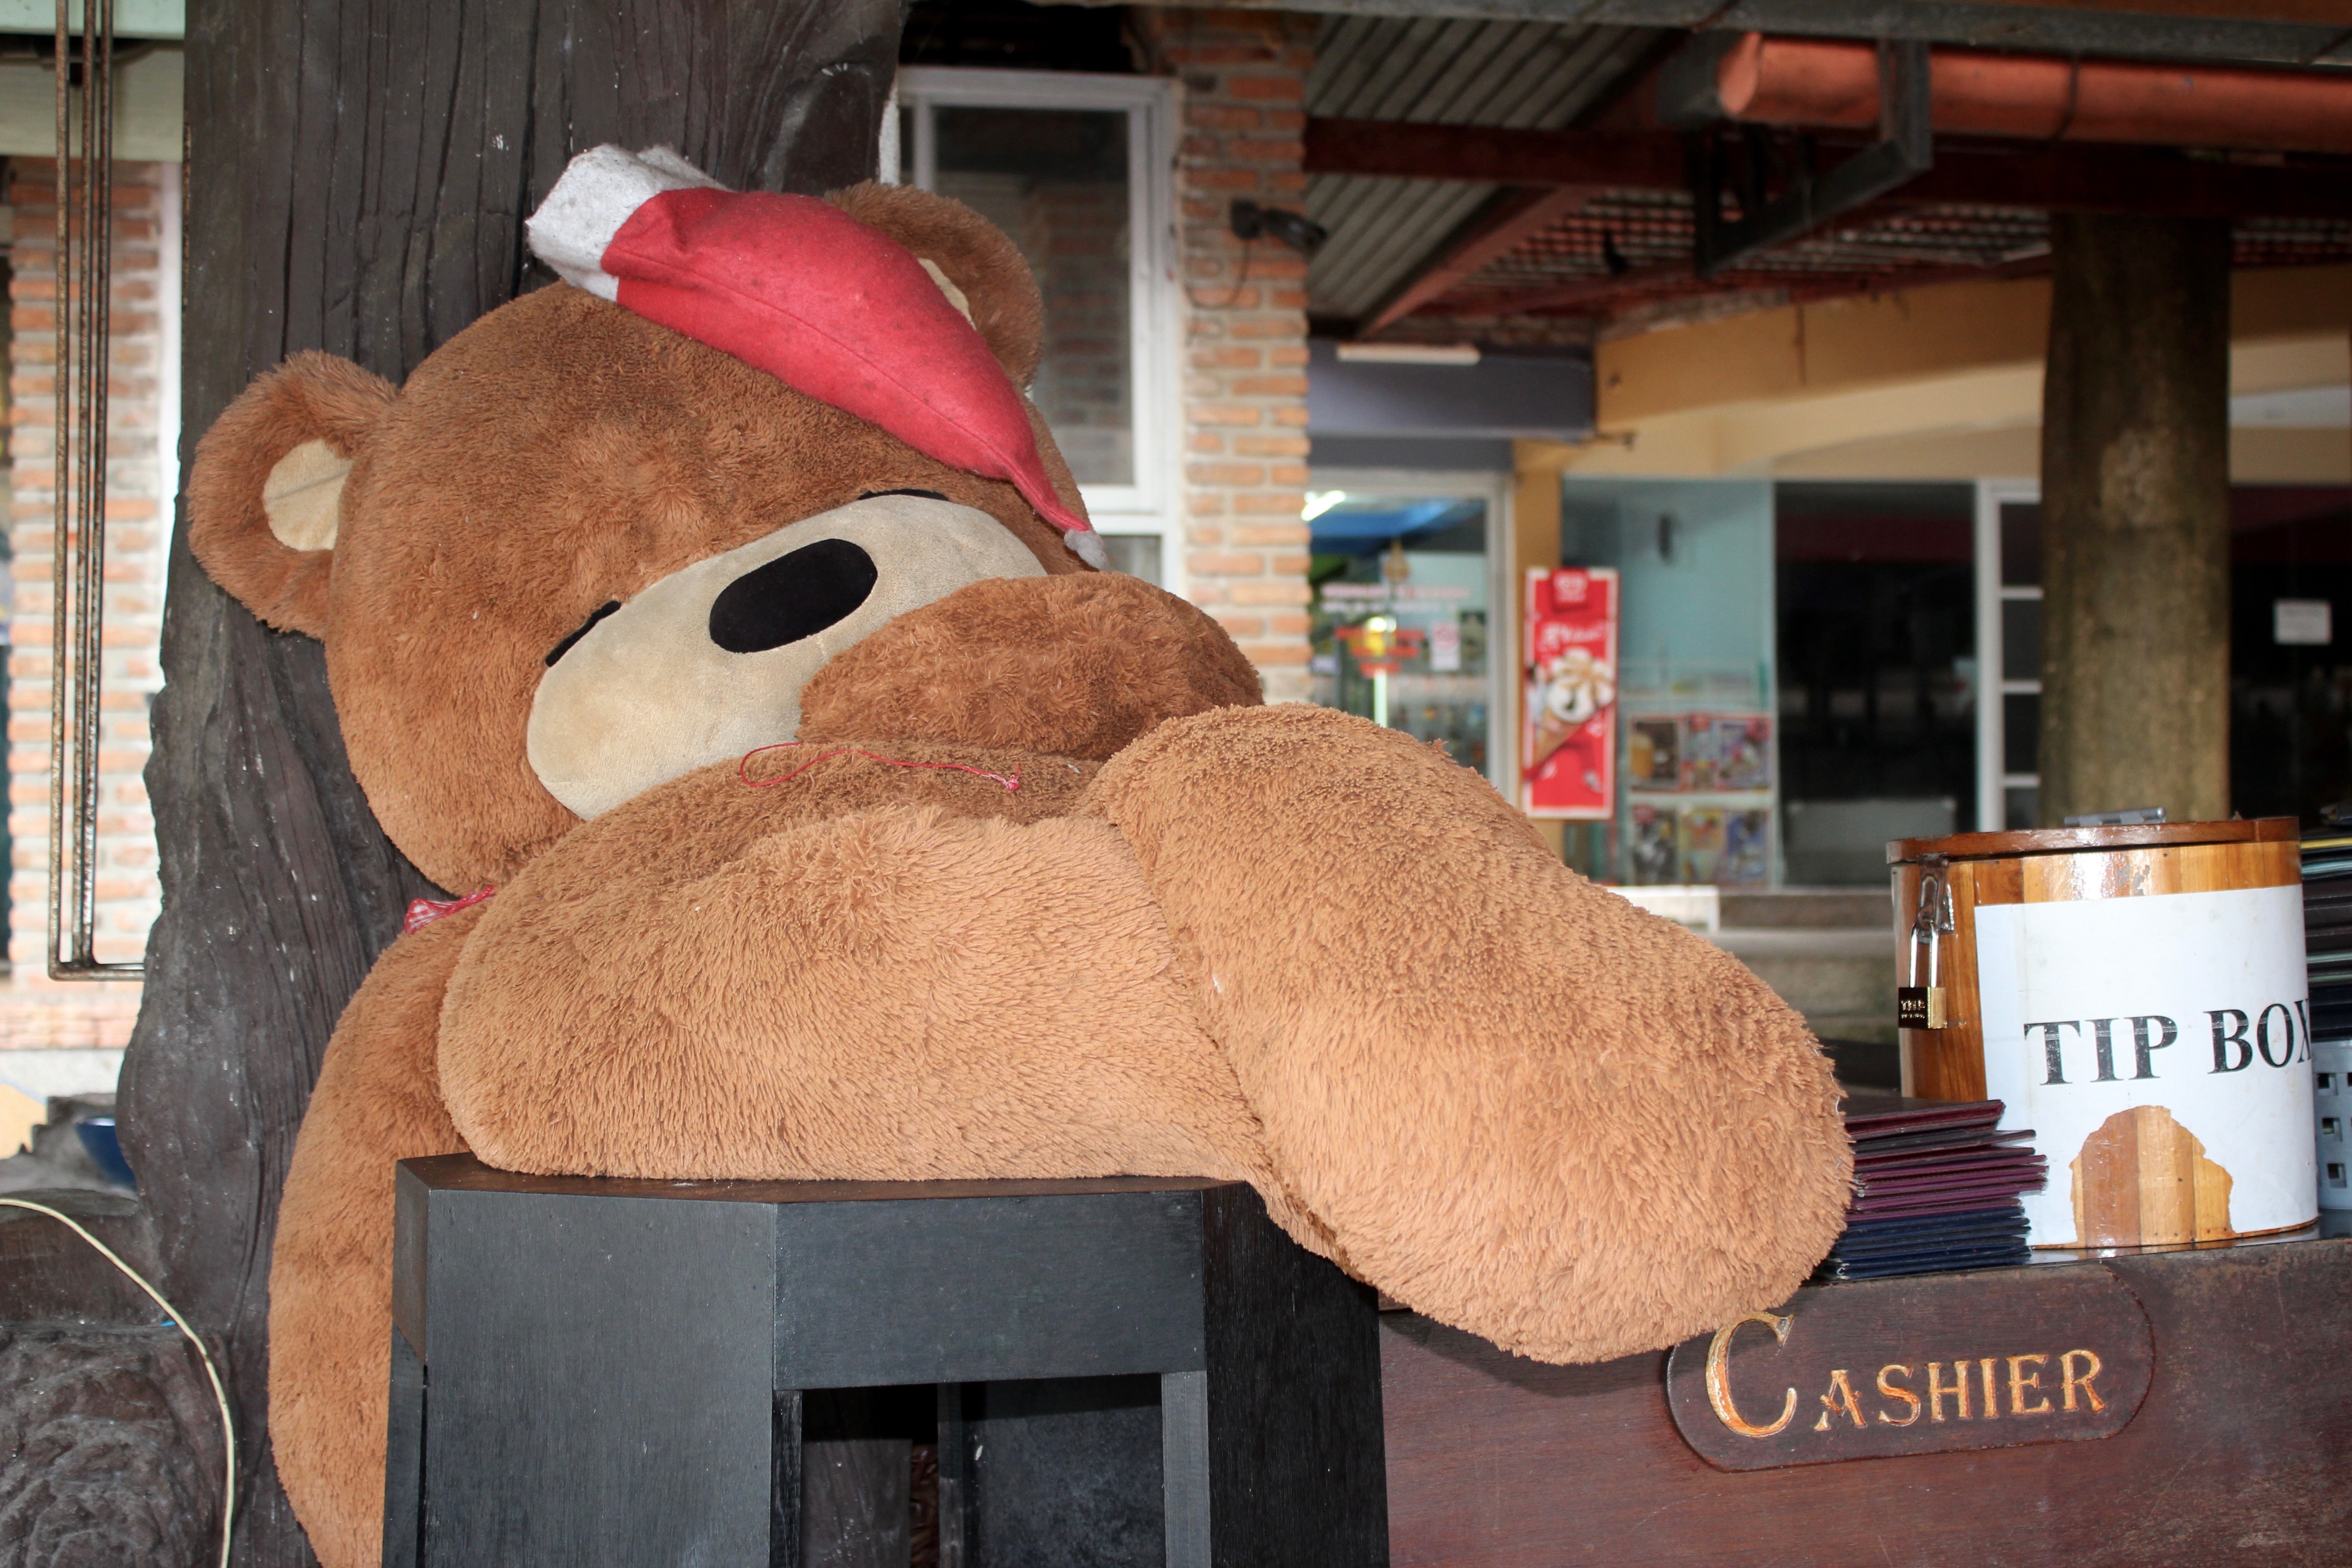
play, sweet, cute, bear, cozy, christmas, toy, teddy bear, textile, cap, toys, bears, funny, plush, teddy, chill out, furry teddy bear, stuffed toy